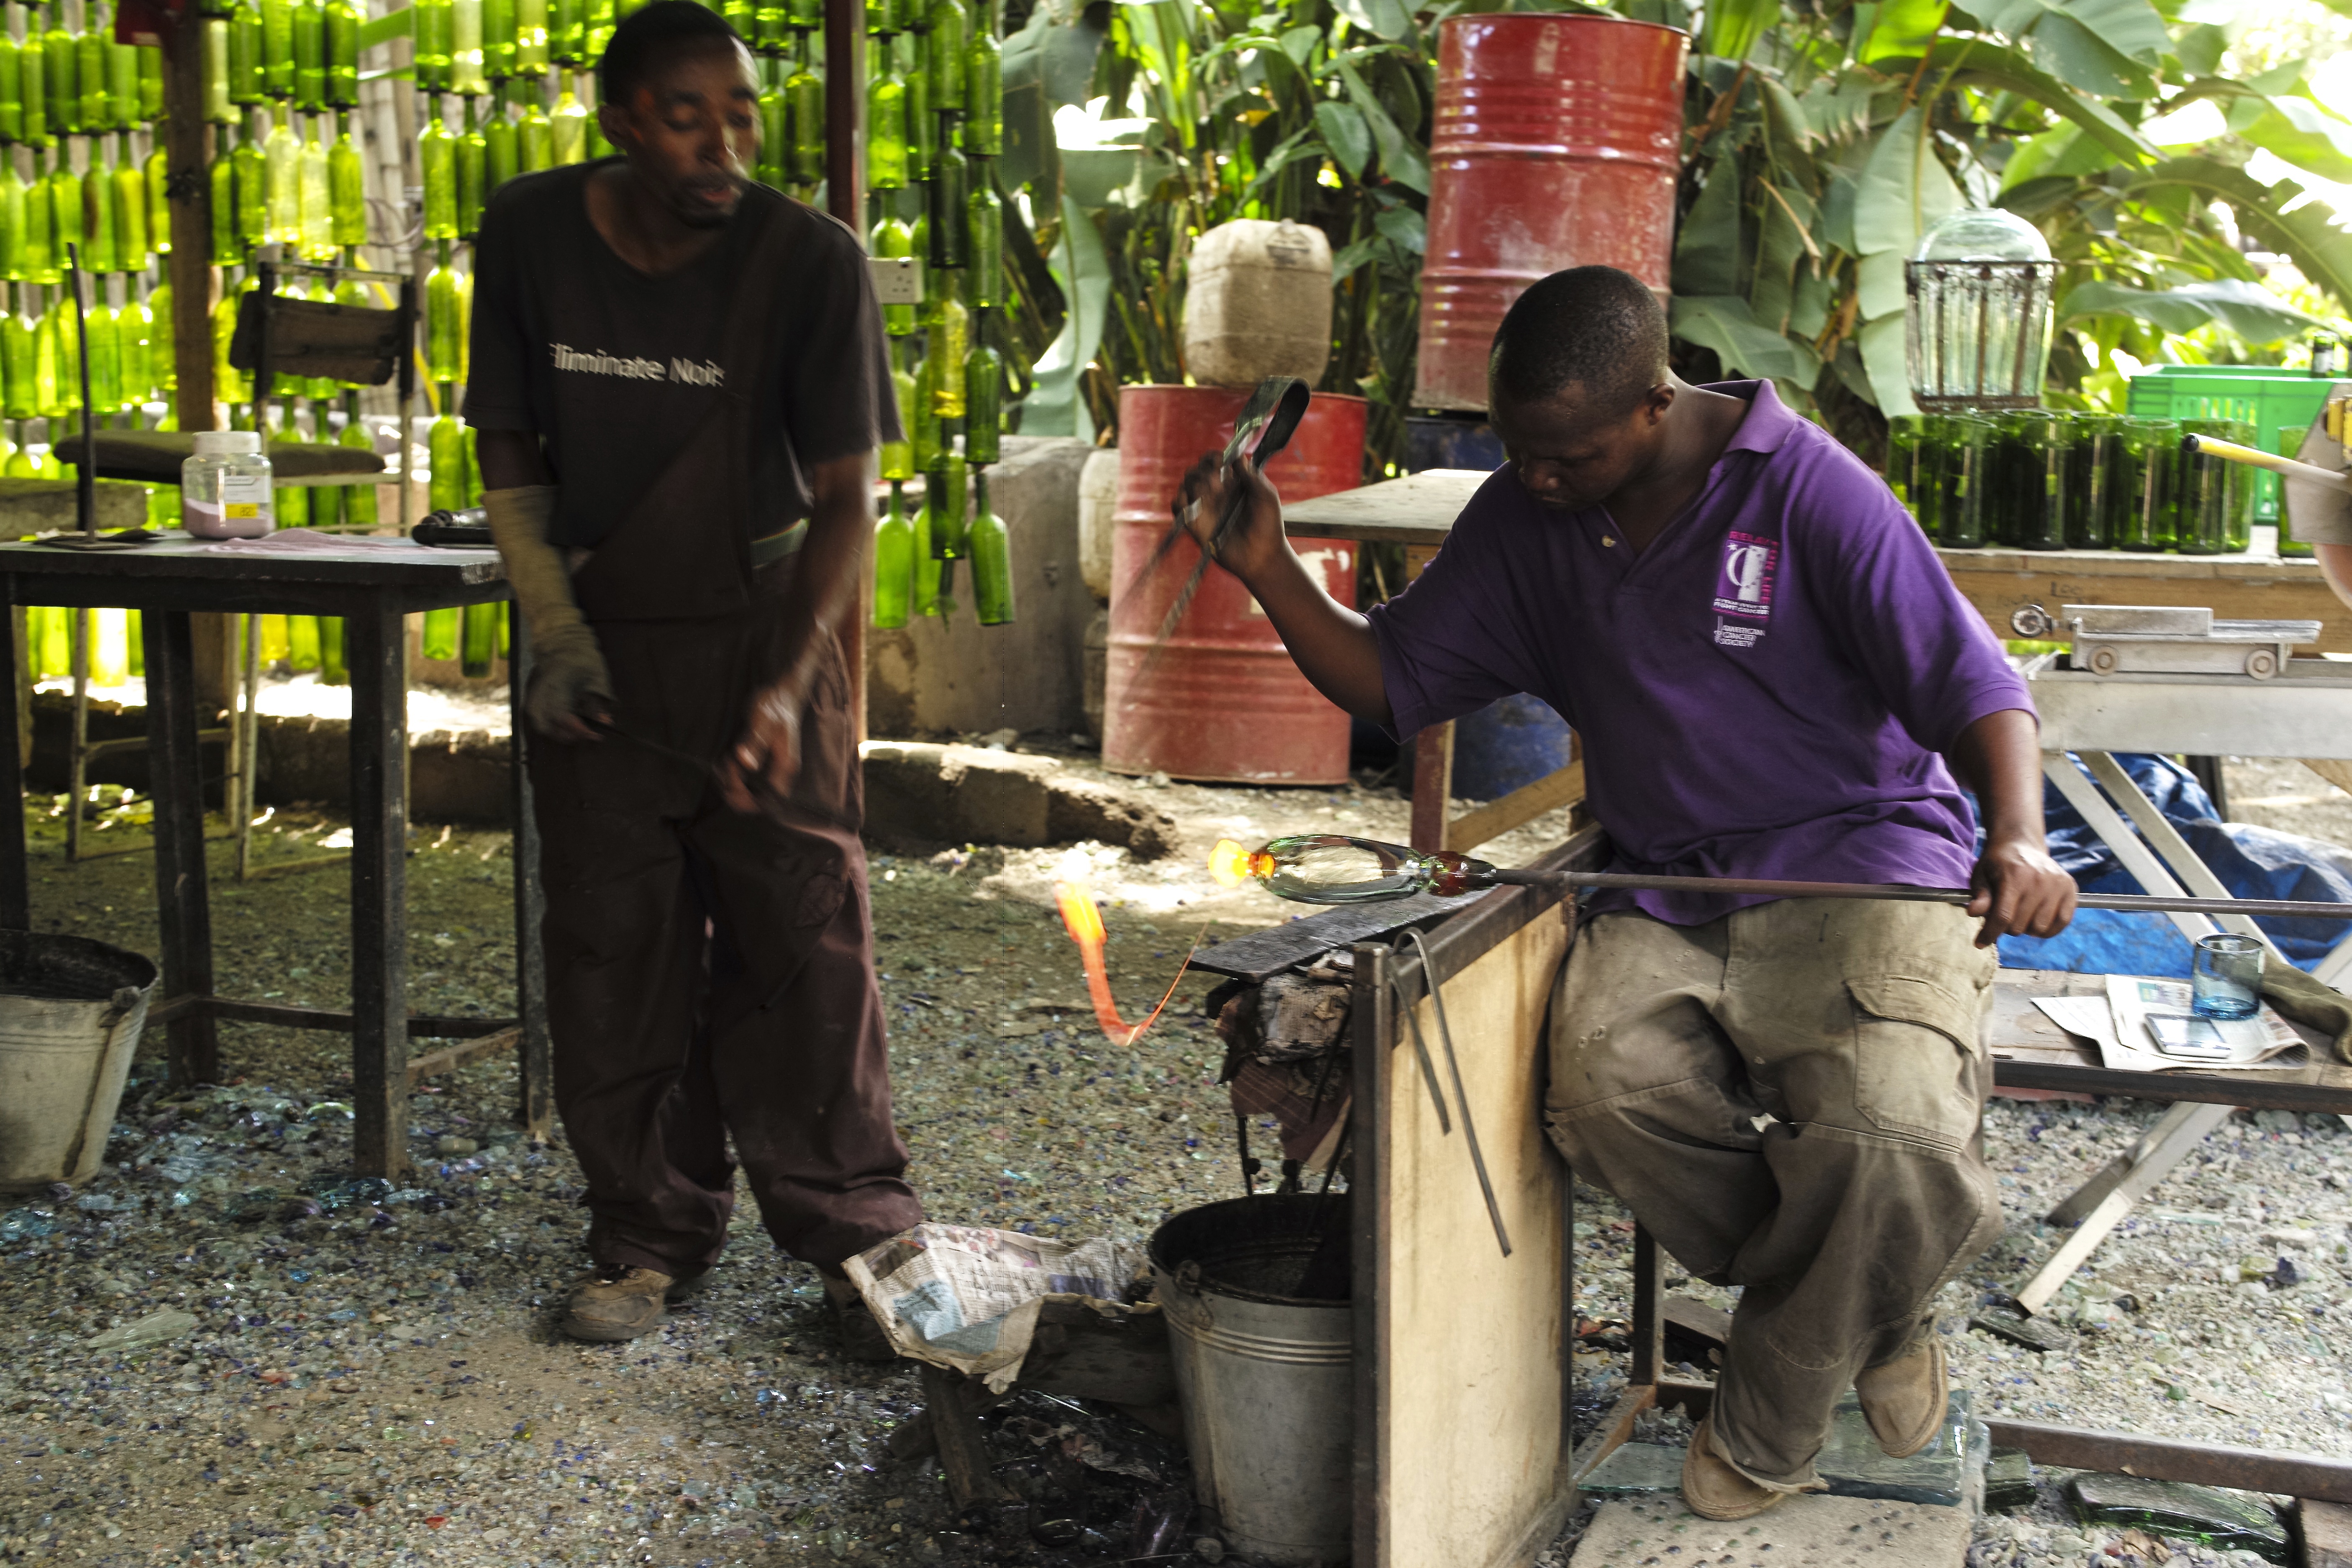
people, workshop, travel, community, africa, tanzania, oven, melt, recycle, arusha, handicap, glassmaking, shanga